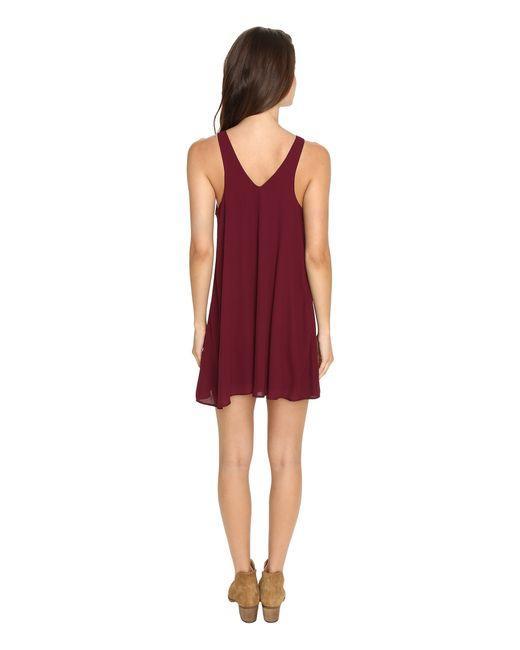
Rotes ärmelloses Tanktop für Damen